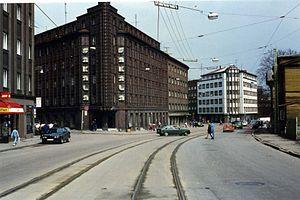
La route de Pärnu est une rue de Tallinn en Estonie.